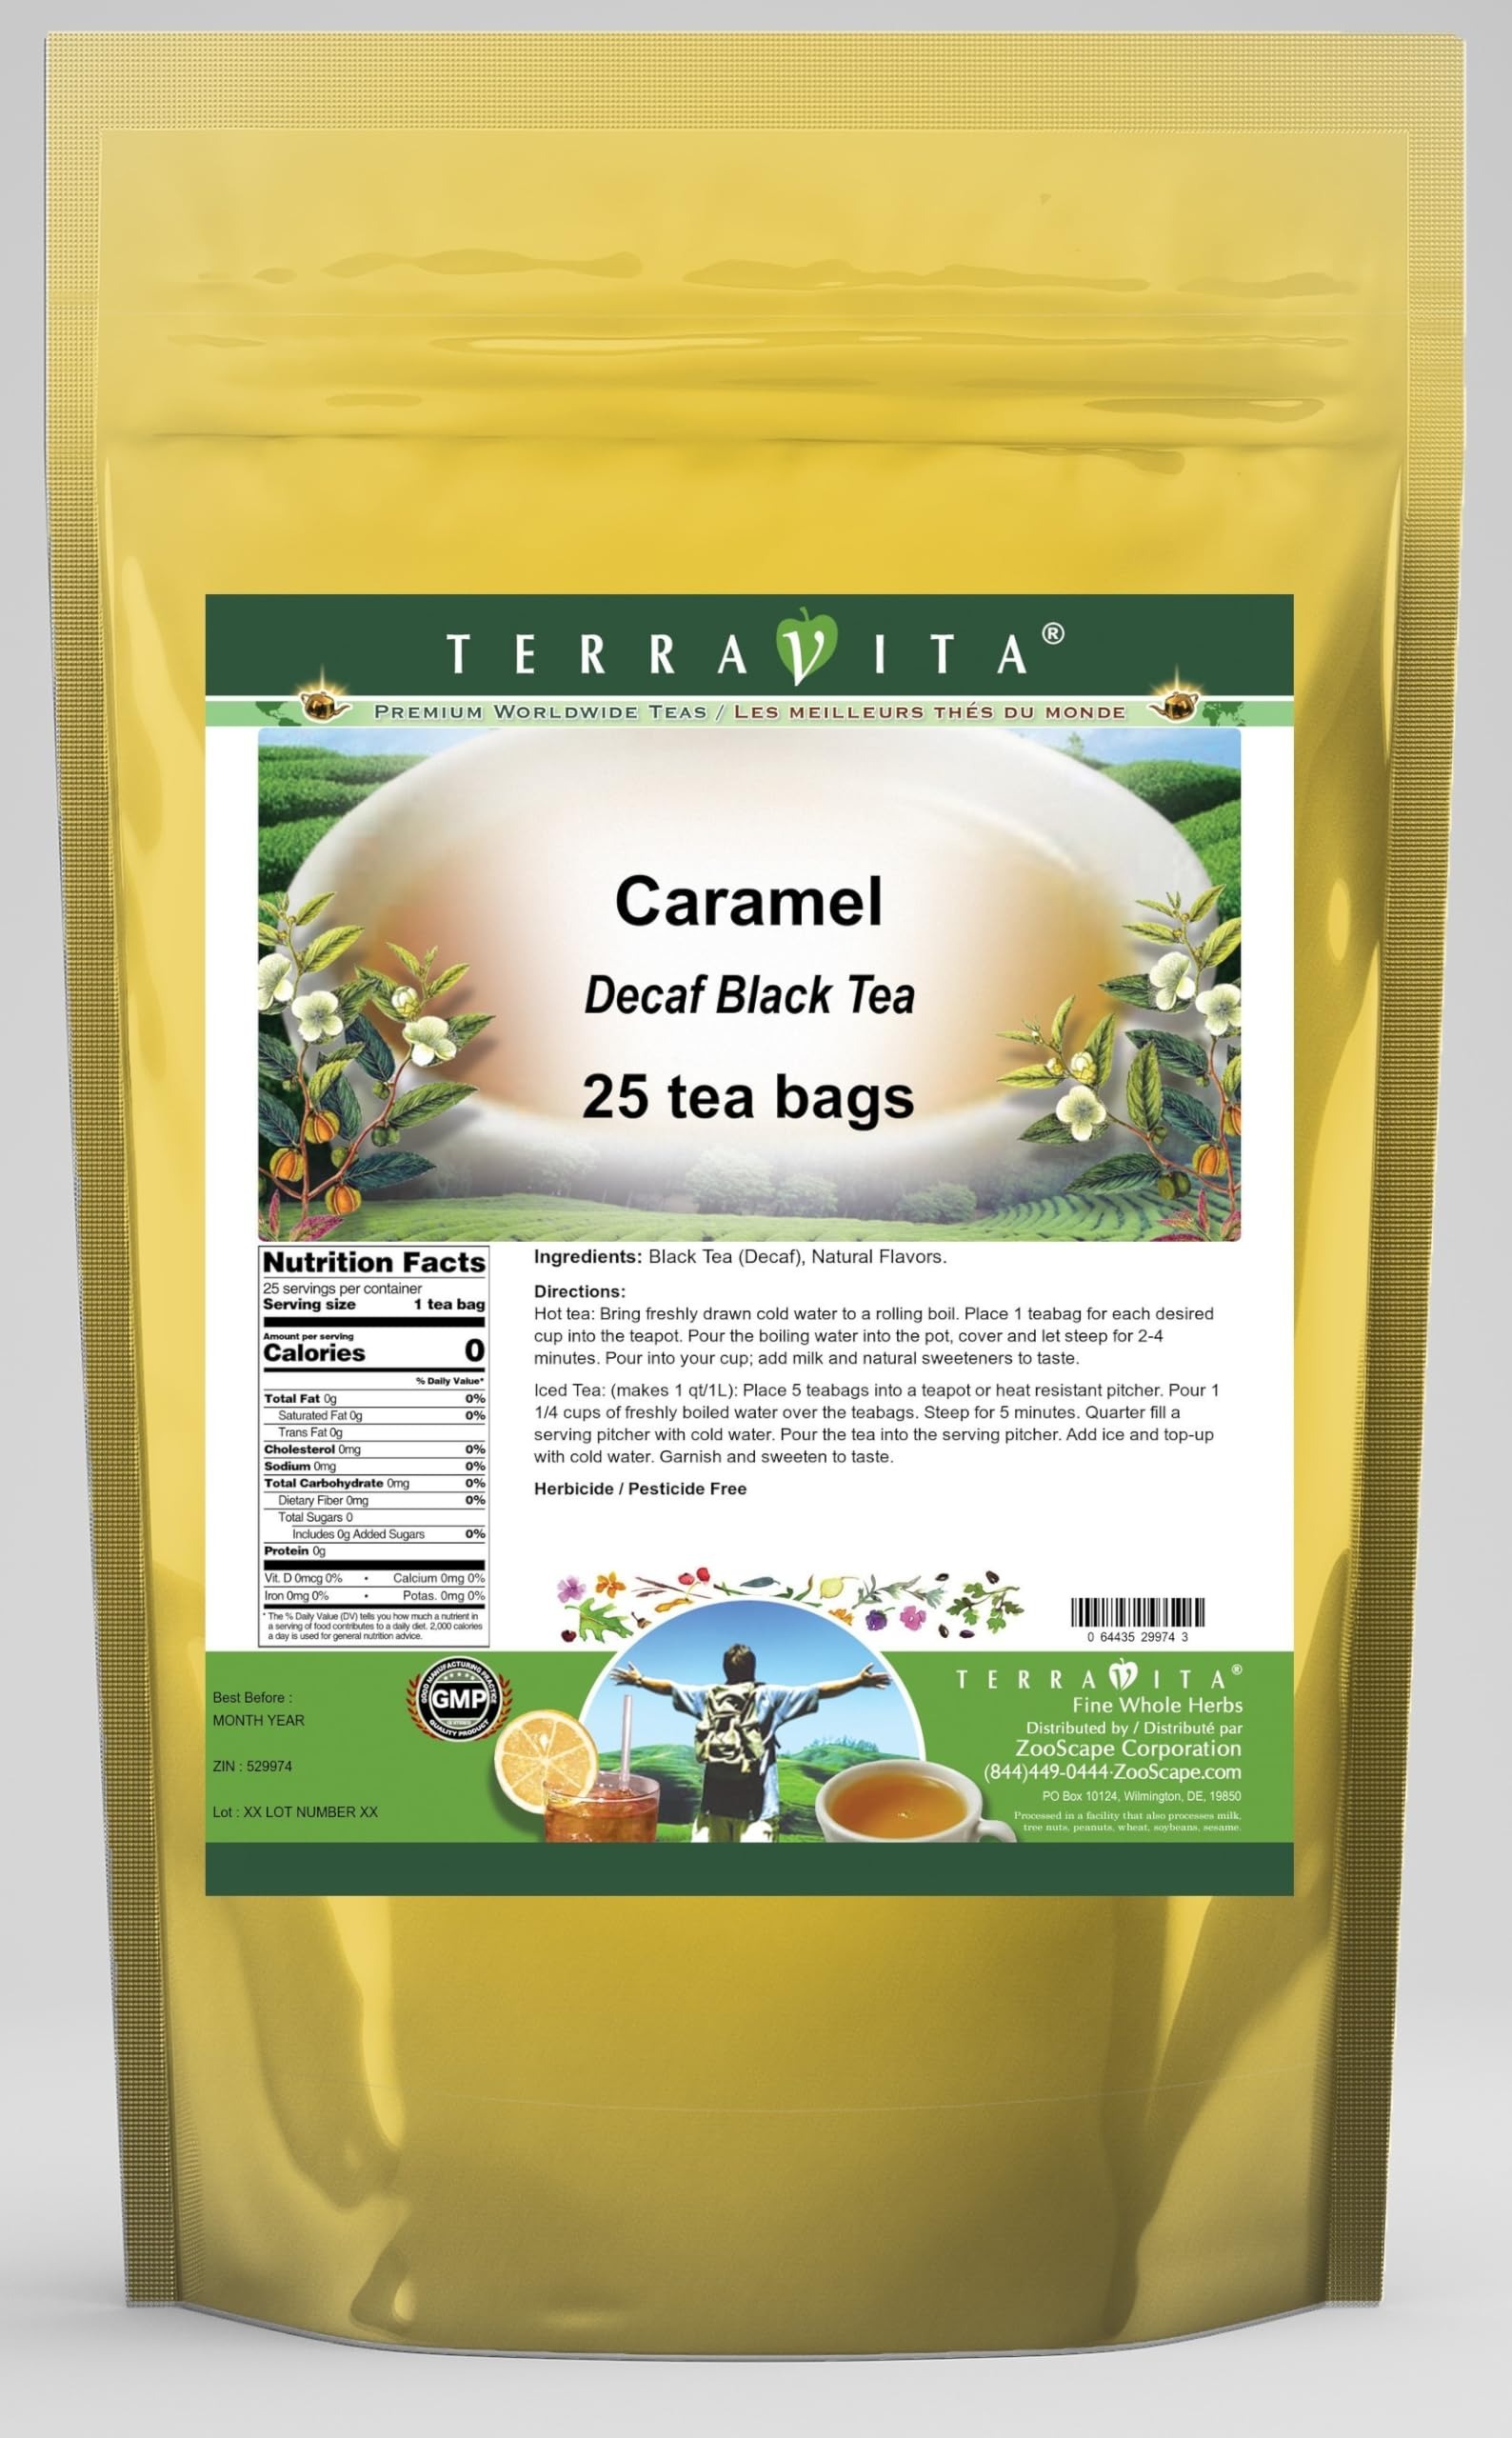
Item Name: Caramel Decaf Black Tea (25 tea bags, ZIN: 529974) - 2 Pack
Bullet Point 1: Our Caramel Decaf Black Tea is a wonderful flavored decaffeinated Black tea you will enjoy anytime! - Ingredients: Decaf Black tea and natural caramel flavor.
Bullet Point 2: No fillers.
Bullet Point 3: Manufacturer: TerraVita
Bullet Point 4: Size: 25 tea bags
Bullet Point 5: Black Tea Bags - Packed in a convenient upright pouch!
Product Description: Our Caramel Decaf Black Tea is a wonderful flavored decaffeinated Black tea you will enjoy anytime! - Ingredients: Decaf Black tea and natural caramel flavor. - Hot tea brewing method: Bring freshly drawn cold water to a rolling boil. Place 1 teabag for each desired cup into the teapot. Pour the boiling water into the pot, cover and let steep for 2-4 minutes. Pour into your cup; add milk and natural sweeteners to taste. - Iced tea brewing method: (to make 1 liter/quart): Place 5 teabags into a teapot or heat resistant pitcher. Pour 1 1/4 cups of freshly boiled water over the teabags. Steep for 5 minutes. Quarter fill a serving pitcher with cold water. Pour the tea into the serving pitcher. Add ice and top-up with cold water. Garnish and sweeten to taste. - TerraVita is an exclusive line of premium-quality, natural source products that use only the finest, purest and most potent ingredients found around the world. TerraVita is hallmarked by the highest possible standards of purity, potency, stability and freshness. All of our products are prepared with the highest elements of quality control, from raw materials through the entire manufacturing process, up to and including the moment that the bottles or bags are sealed for freshness and shipped out to you. Our highest possible standards are certified by independent laboratories and backed by our personal guarantee. - TerraVita exists to meet and ensure your family's health and wellness without the harmful effects of chemicals and health products. We strive to make all of our products affordable and reliable and are constantly searching the market to maintain our affordability and to look for new ways to serve you and the ones you love. TerraVita has become a trusted household name for many families and can bring you and y
Value: 50.0
Unit: Count

Price: 24.42